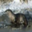
Label: otter